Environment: real
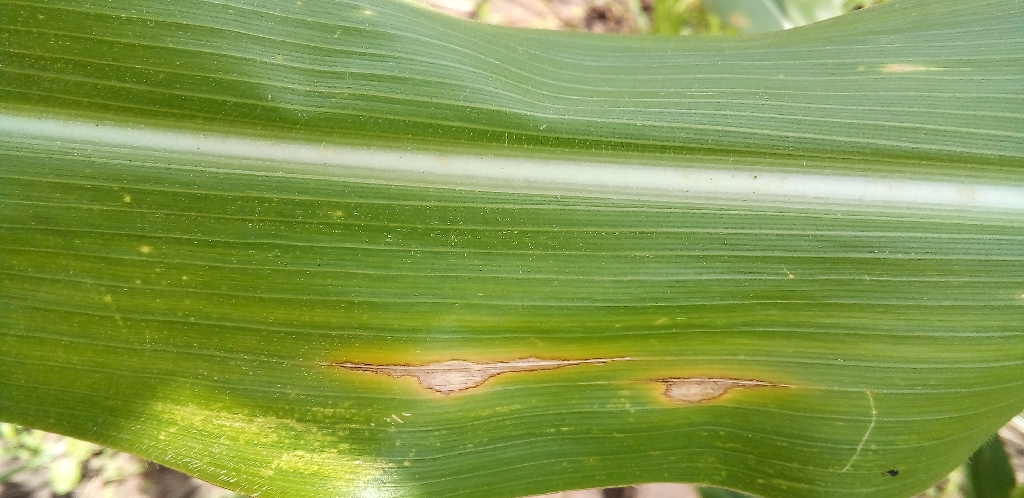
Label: northern_corn_leaf_blight